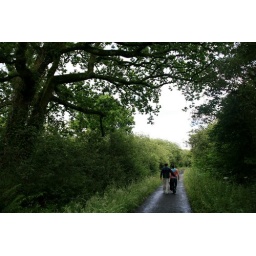
Man and woman walking along the narrow hedged road near Bodmin Cornwall